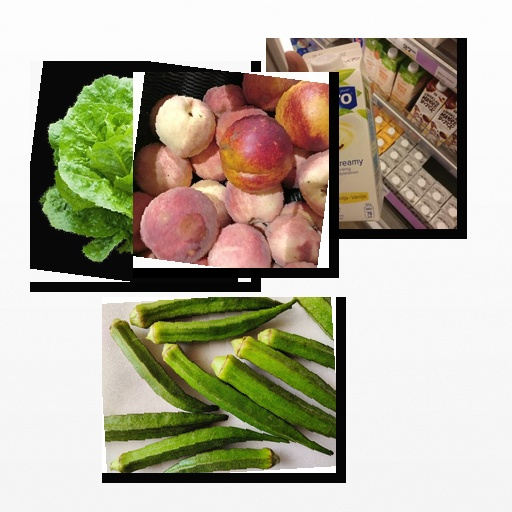
Food items: okra, peach, lettuce, vanilla_soyghurt